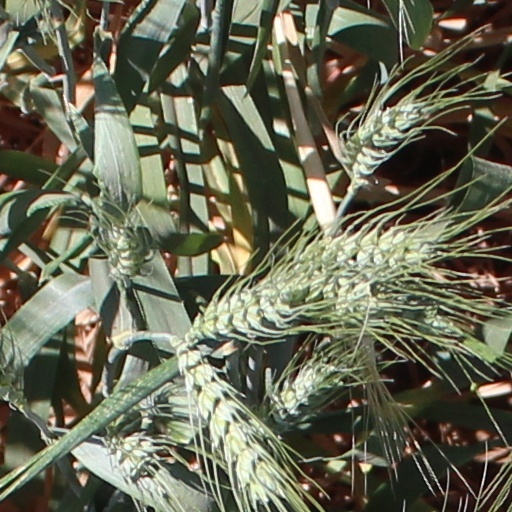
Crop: wheat